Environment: real
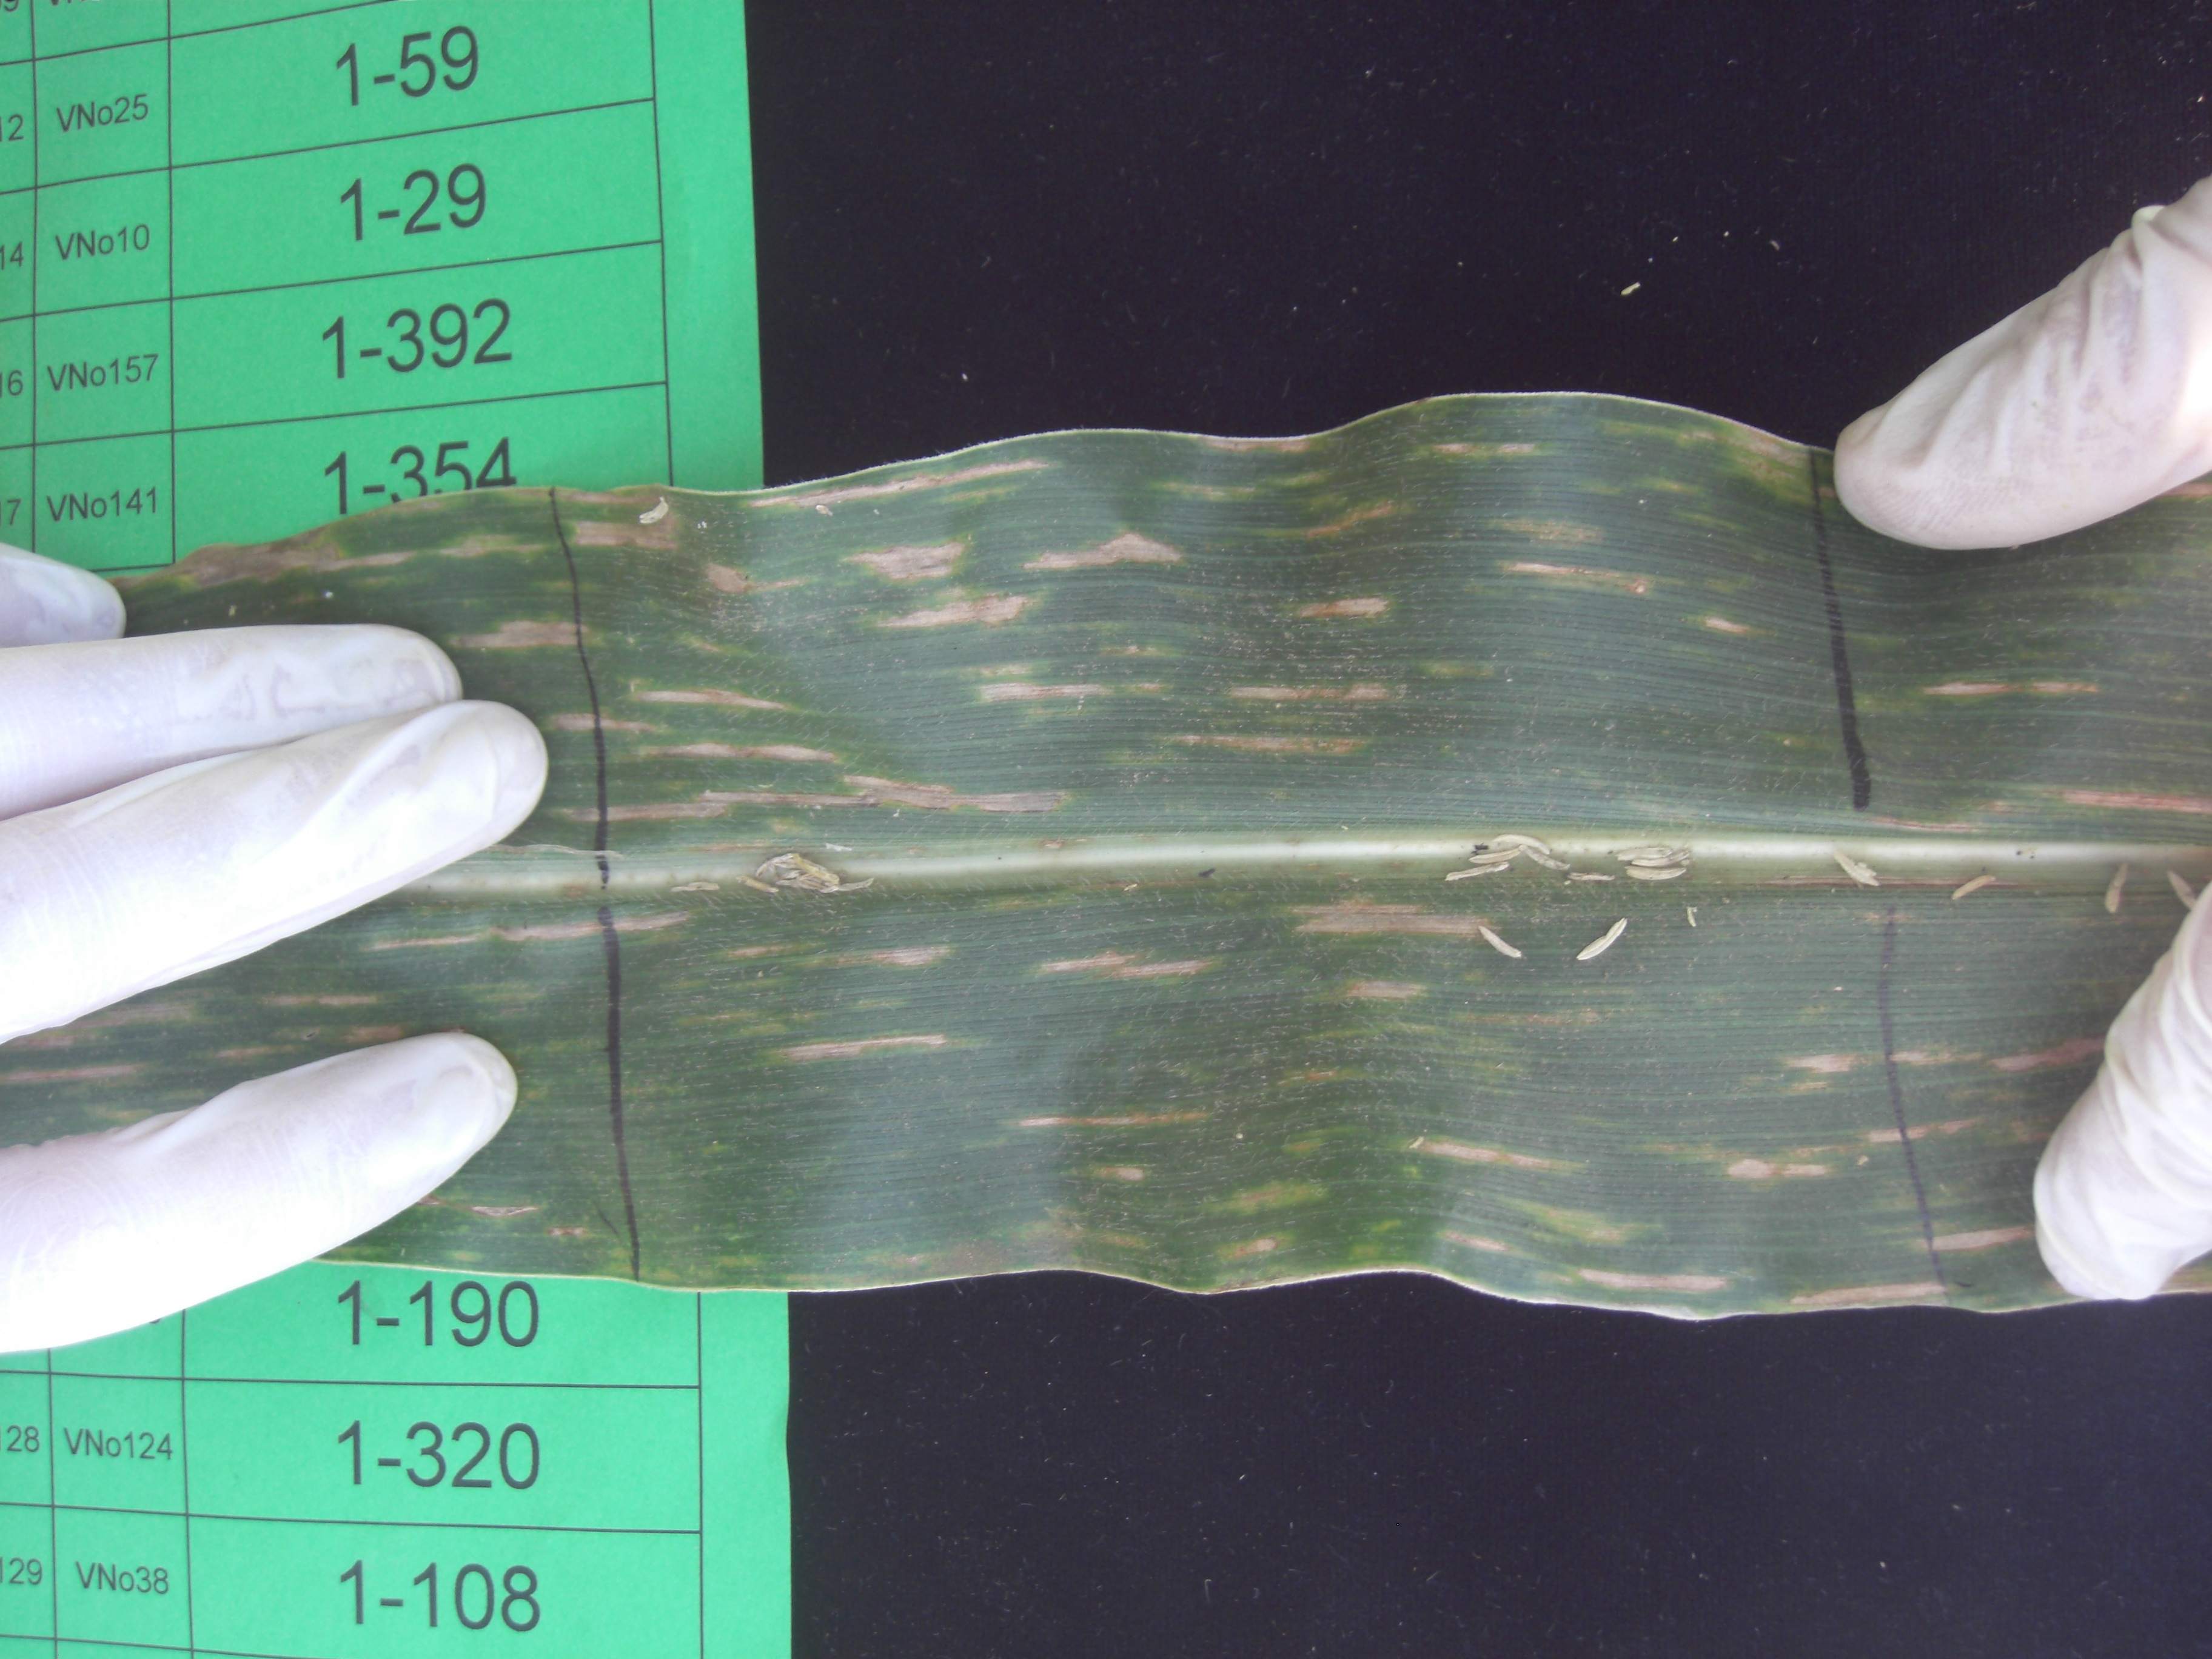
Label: gray_leaf_spot